GP Rider

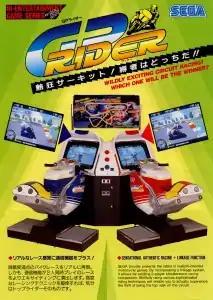
Japanese flyer showing a two-player sit-down version of the arcade cabinet

is a motorcycle racing game developed and manufactured by Sega, released in as an arcade video game in Japan, North America and Europe. It came in a two-player motion simulator cabinet and a standard upright cabinet. It was ported to the Master System in 1993 and then Game Gear in 1994.